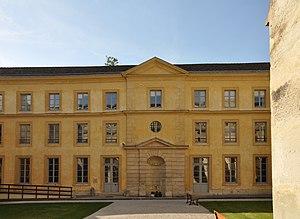
Cour Broussais de l'ancien cloître de Val-de-Grâce dans le 5e arrondissement de Paris in France. This building is classé au titre des Monuments Historiques. It is indexed in the Base Mérimée, a database of architectural heritage maintained by the French Ministry of Culture,